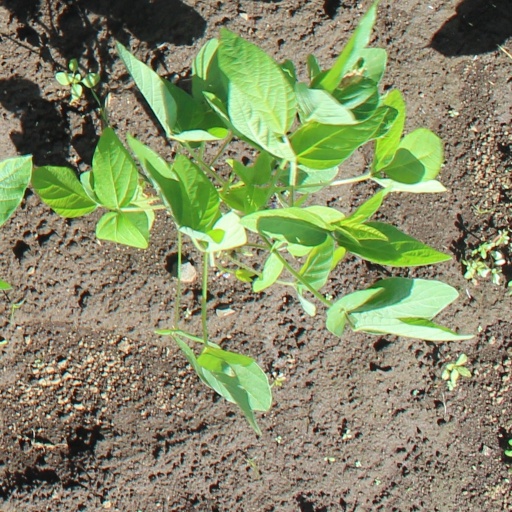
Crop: soybean